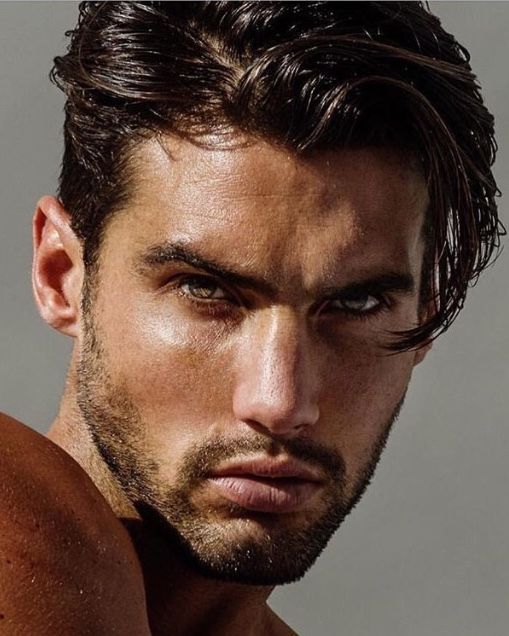
Gender: men